Super Commando Dhruva

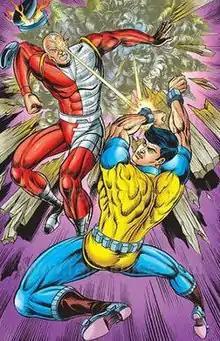
Grand Master Robo, Dhruva's arch enemy

Dhruva has his own rogues gallery filled with an assortment of villains that includes common criminals without any superpowers, supervillains, devils and even extraterrestrial beings. Dhruva's biggest arch-enemy and the most recurring villain in his titles is Grand Master Robo, a crime lord. Half-human, half-robot, Robo has a laser eye fit inside his left eyeball. Over the years Robo and Dhruva have developed a strange bond of hatred and respect. While Dhruva wants to arrest Robo, and Robo wants to kill Dhruva who always foils his plans, they also acknowledge the fact that if any of them hurts the other, it would eventually hurt Natasha, Robo's daughter and Dhruva's love interest.